Kefah Allush

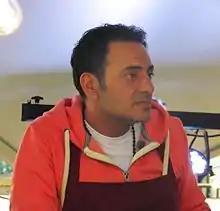
Kefah Allush (2014)

As of 2009, he works at the Evangelische Omroep. He has produced various television programs, including "The Passion", "De Pelgrimscode" and "Kerstfeest op de Dam". He was also the procession reporter in the 2017 edition of "The Passion". He has also presented the television show "De Verandering" in 2016 and 2017. He is also the presenter of the television show "De Kist" (Dutch for "The Coffin") in which he visits a well-known Dutch person in each episode with a wooden coffin to talk about death.